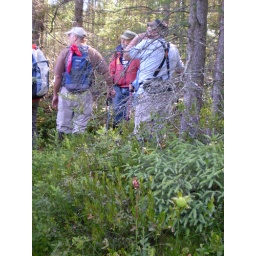
Pitcher plant flower in the foreground.